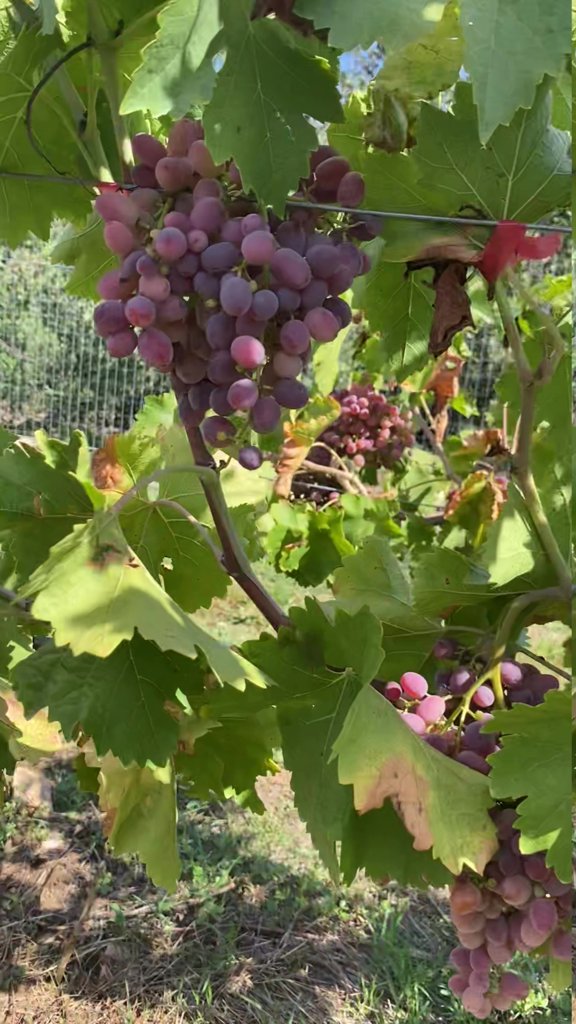
Berries visible: 165
Grape clusters: 4